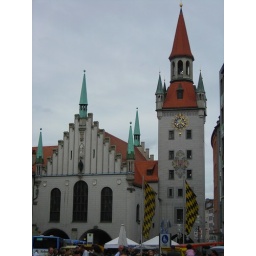
This Gothic Rathaus originally built in 1474. The hall on the bottom floor and the tower are original.